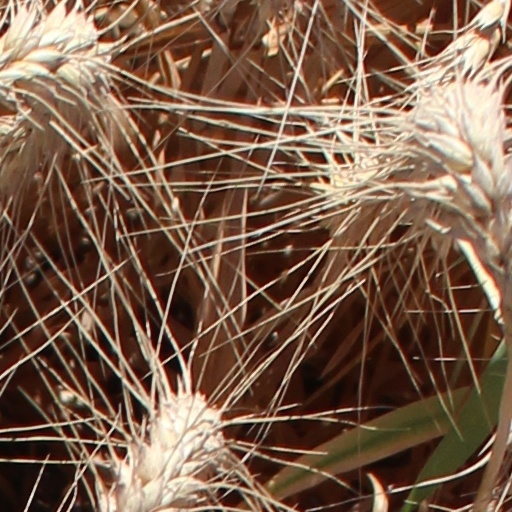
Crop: wheat